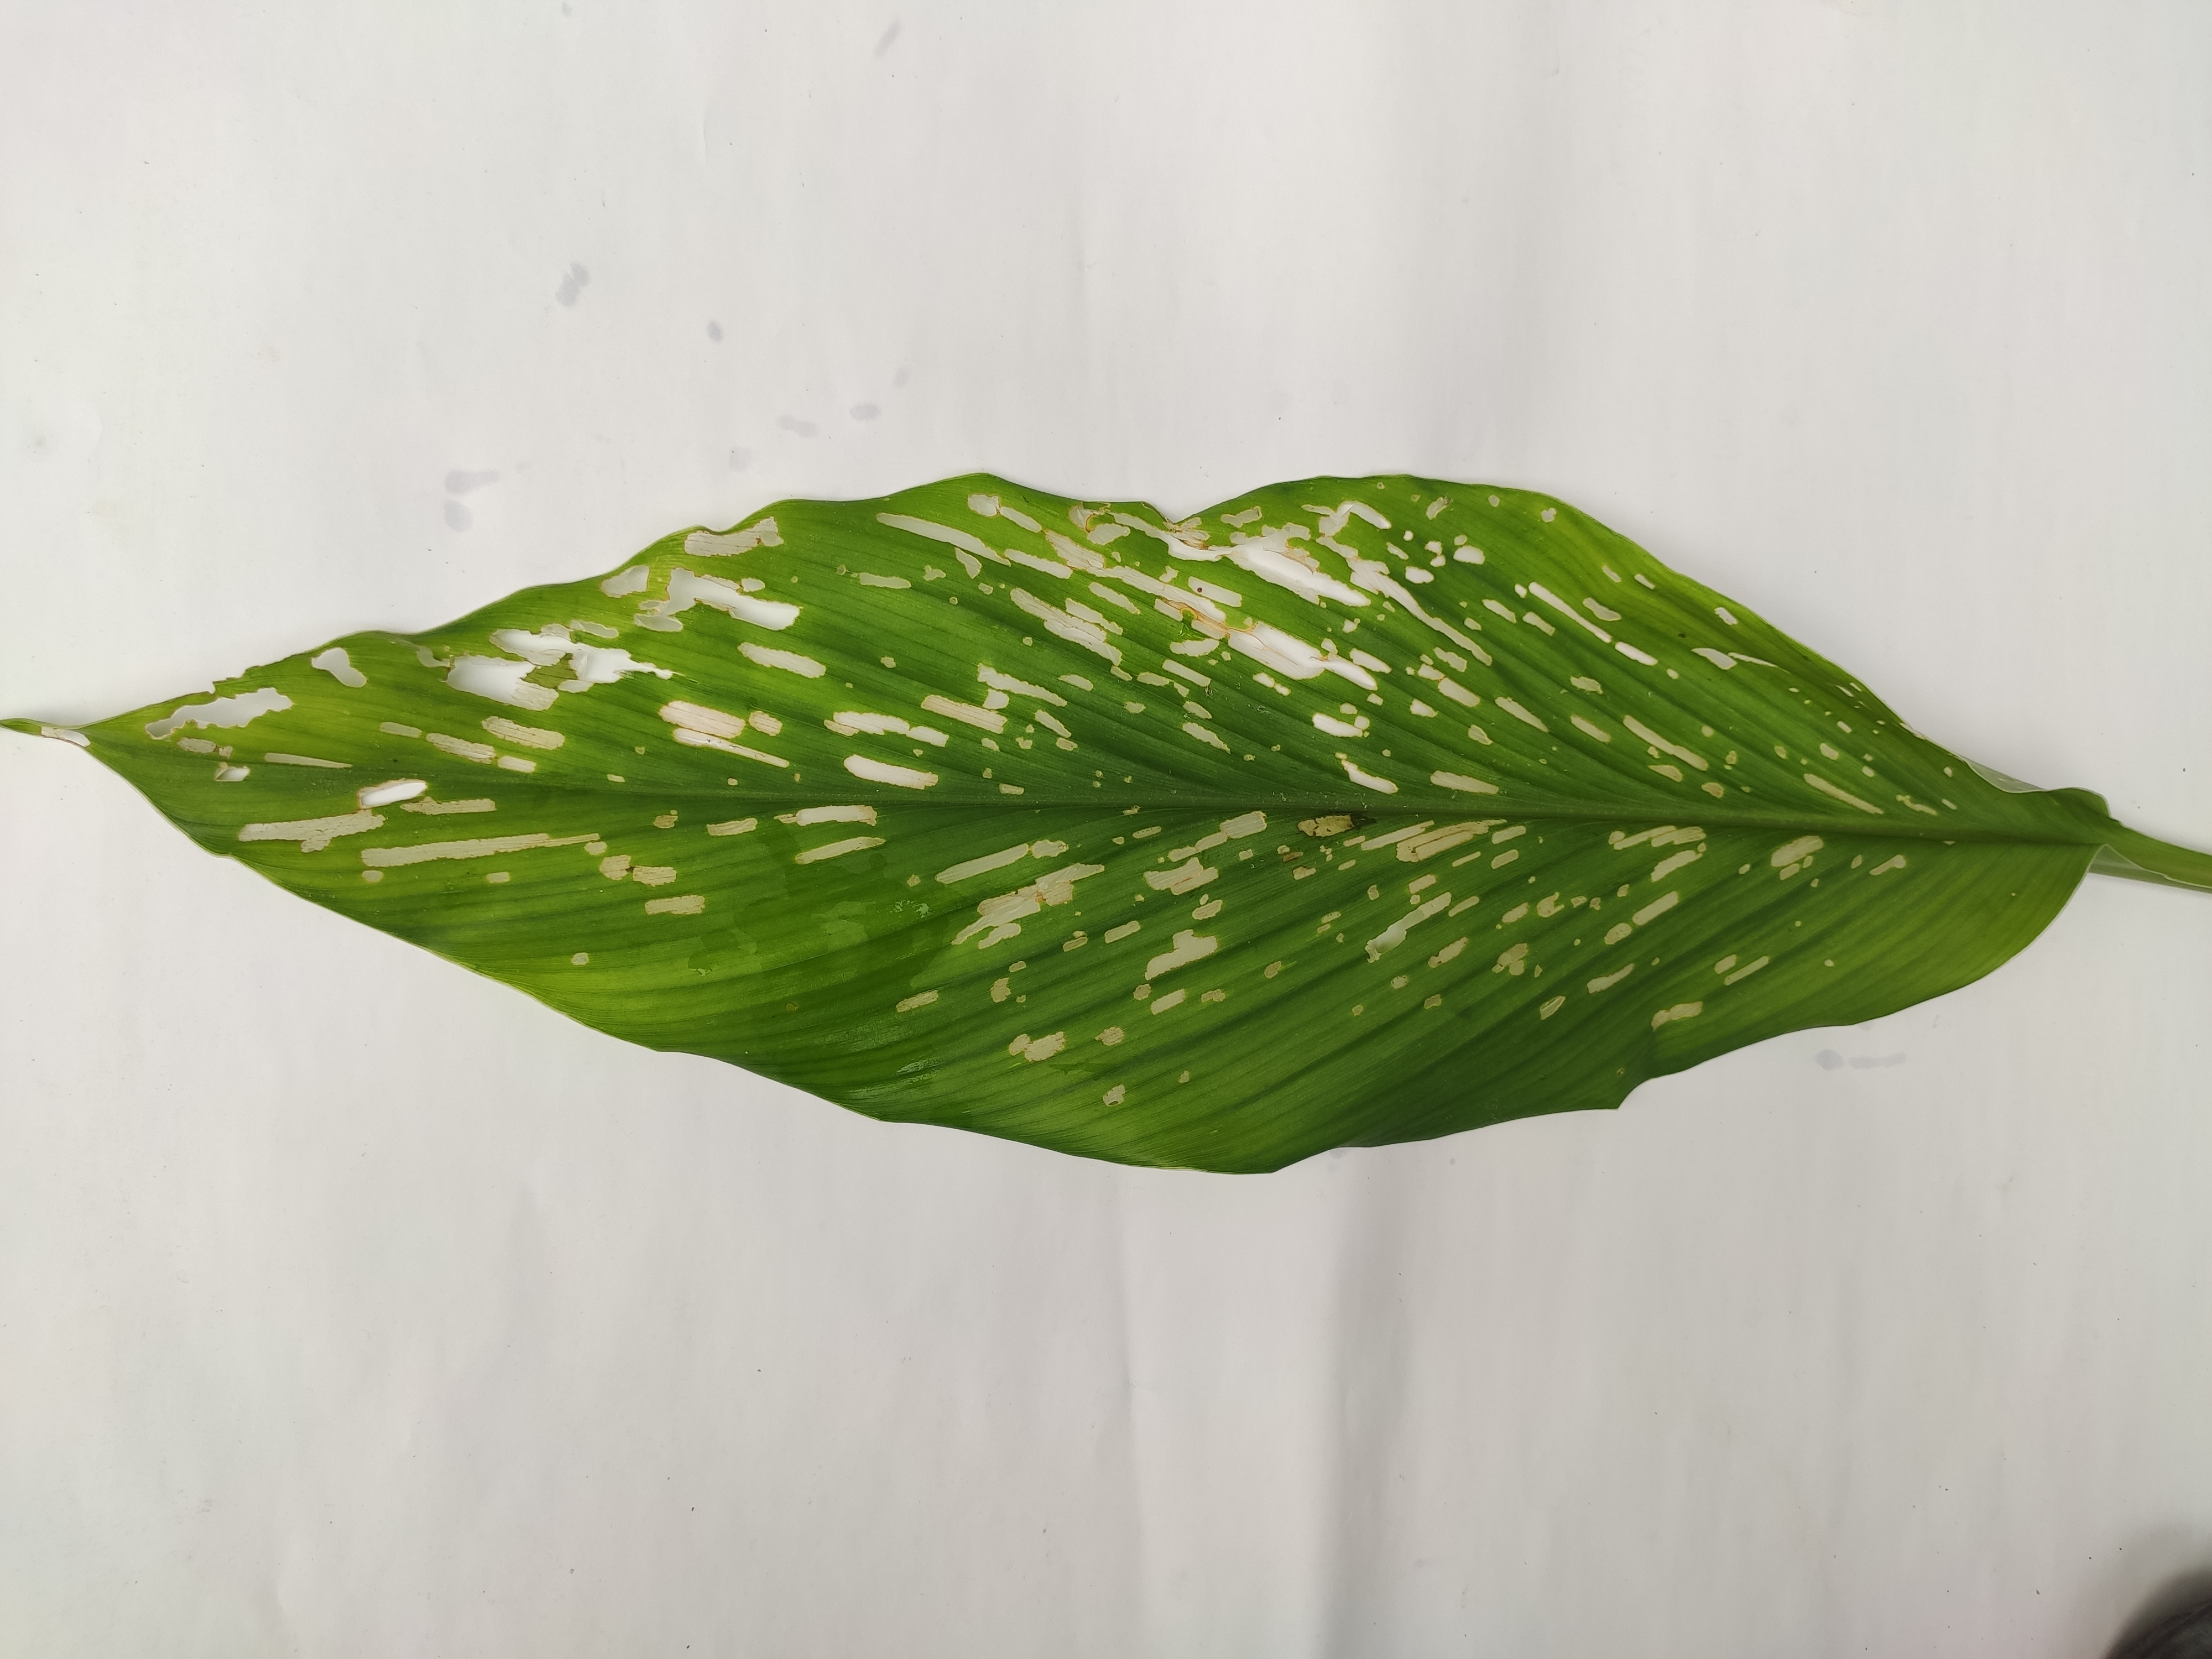
Label: Aphids_Disease